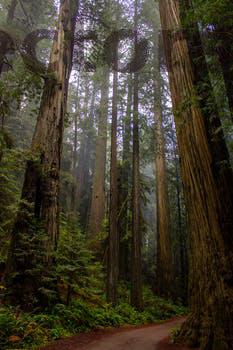
Label: Watermark